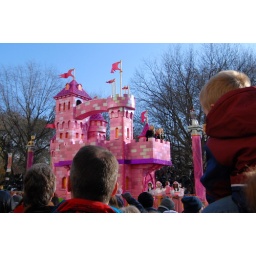
A pink castle float at the Macy's Thanksgiving Day parade in New York City.